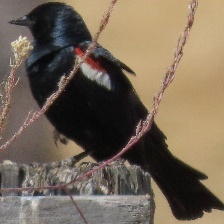
Species: TRICOLORED BLACKBIRD
Scientific name: AGELAIUS TRICOLOR